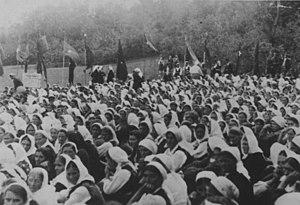
Marija Bursać est une membre des partisans yougoslaves pendant la Seconde Guerre mondiale et la première femme à avoir été proclamée Héros du peuple de Yougoslavie. Bursać est née dans une famille d'agriculteurs serbes de Bosnie dans le village de Kamenica, près de Drvar. Après l'invasion de la Yougoslavie par les puissances de l'Axe et leur création de l'État indépendant de Croatie en avril 1941, Bursać soutient le mouvement de résistance partisane dirigé par le Parti communiste de Yougoslavie. Comme d'autres femmes de son village, elle collecte de la nourriture, des vêtements et d'autres fournitures pour l'effort de guerre des partisans. Bursać devient membre de la Ligue de la jeunesse communiste de Yougoslavie en septembre 1941. En août suivant, elle est nommée commissaire politique d'une compagnie de la 1ʳᵉ Brigade agricole de choc de Krajina, qui récupère des récoltes dans la vallée de la rivière Sanica, et est admise au KPJ à la fin de cet été-là.